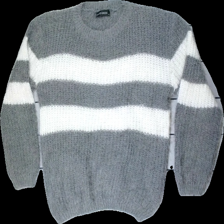
View: front
Type: Sweater
Category: Ladies
Brand: Not in the list
Brand text on label: Salvo Green
Colors: Grey, White
Material: 65% polyester, 35% acrylic
Pattern: Striped
Cut: Regular, C-collar
Size: M
Damage: pulled threads
Price range: <50
Recommended usage: Export